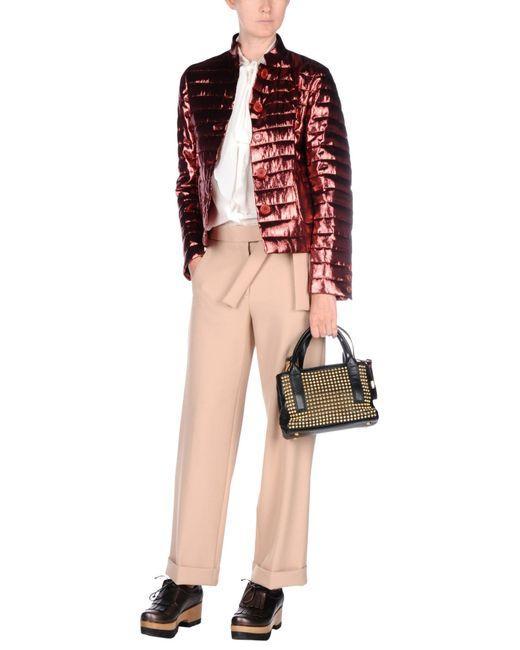
rote jacke kragen langarm tragen